GE C36-7

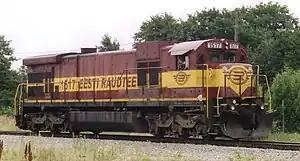
C36-7i in Estonia.

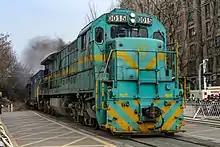
China Railways ND5

The GE C36-7 is a 6-axle diesel-electric locomotive built by GE Transportation Systems, GE do Brazil and A Goninan & Co between 1978 and 1989. It is an updated GE U36C with a 16-cylinder FDL engine, externally similar to the GE C30-7 but with larger air intakes under the radiators. The dynamic brakes grids of later units are located in a high box behind the cab. C36-7s were constructed with either 3,600 or 3,750 hp power plants.